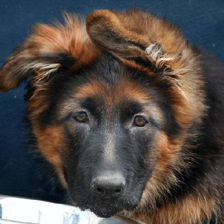
Label: animals